Soviet Baltic Sea submarine campaign in 1941

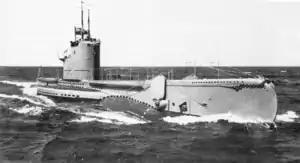
"Kalev" lost during the campaign

The Soviet submarine Baltic Sea campaign in 1941 was launched by the Soviet Navy at the early stage of Operation Barbarossa. The offensive was hampered by the quick German ground advance and the retreat of Soviet naval vessels from the main Baltic harbors.